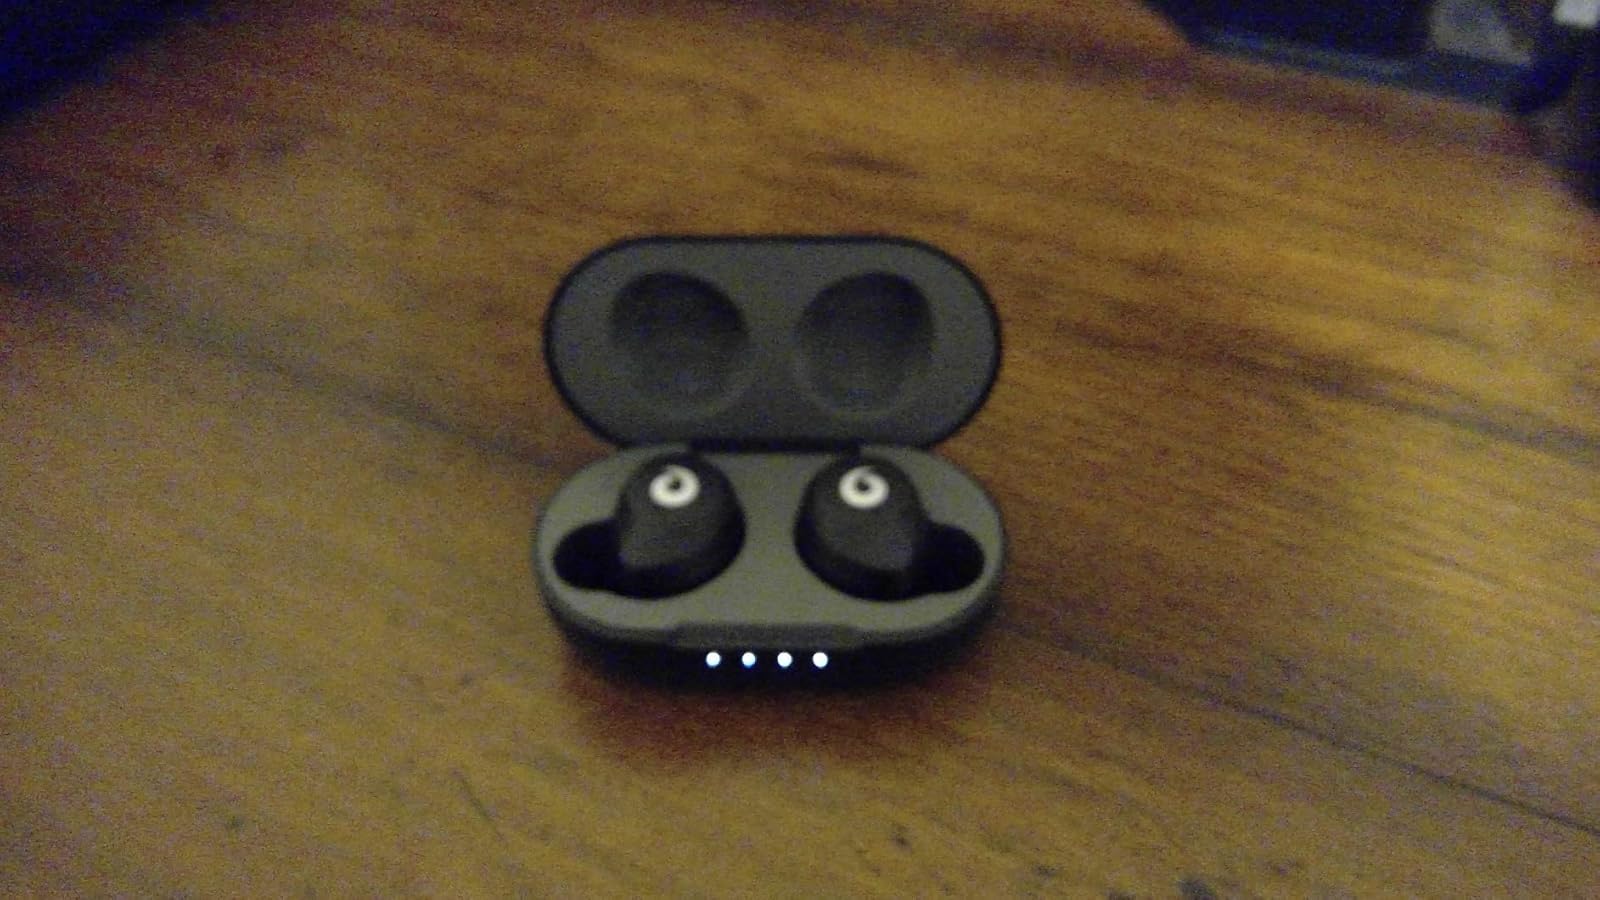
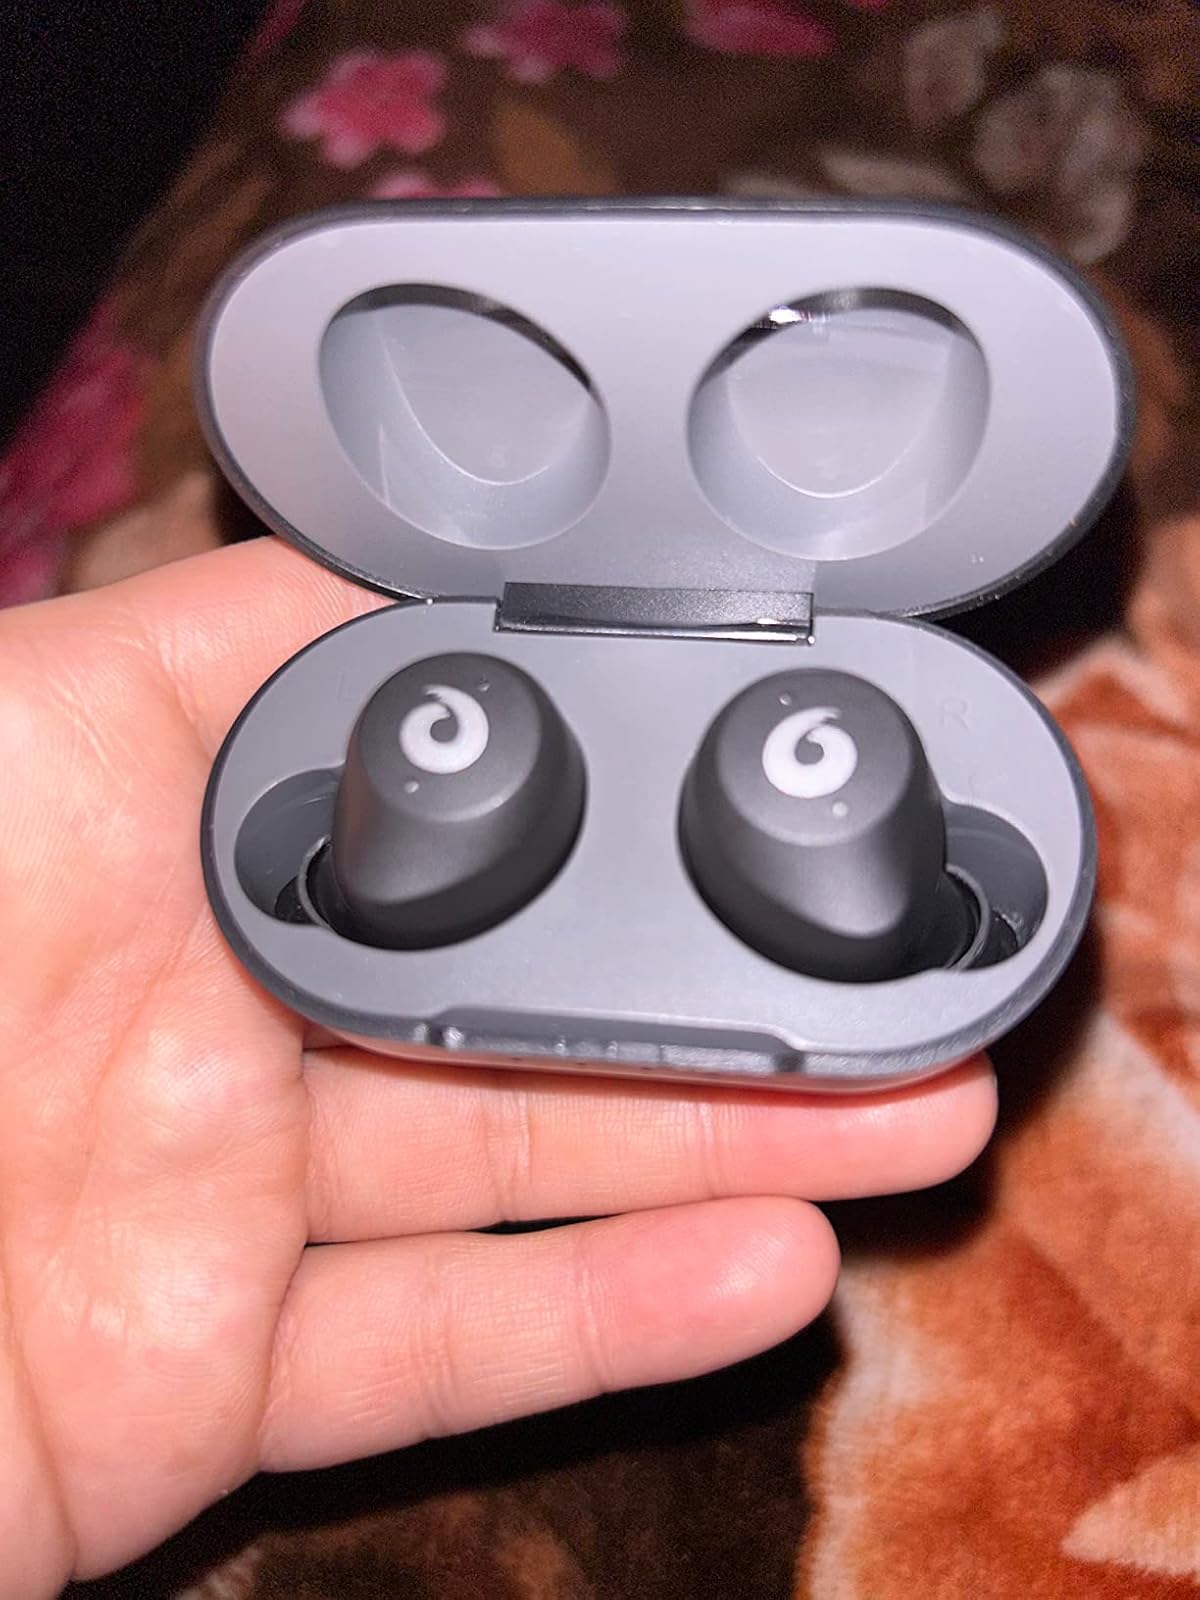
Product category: earbuds
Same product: yes